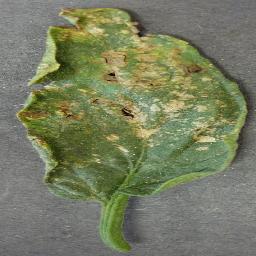
Label: Tomato___Bacterial_spot